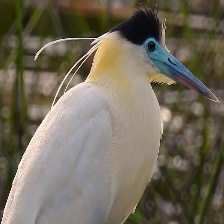
Species: CAPPED HERON
Scientific name: PILHERODIUS PILEATUS
ImageNet parent category: little_blue_heron